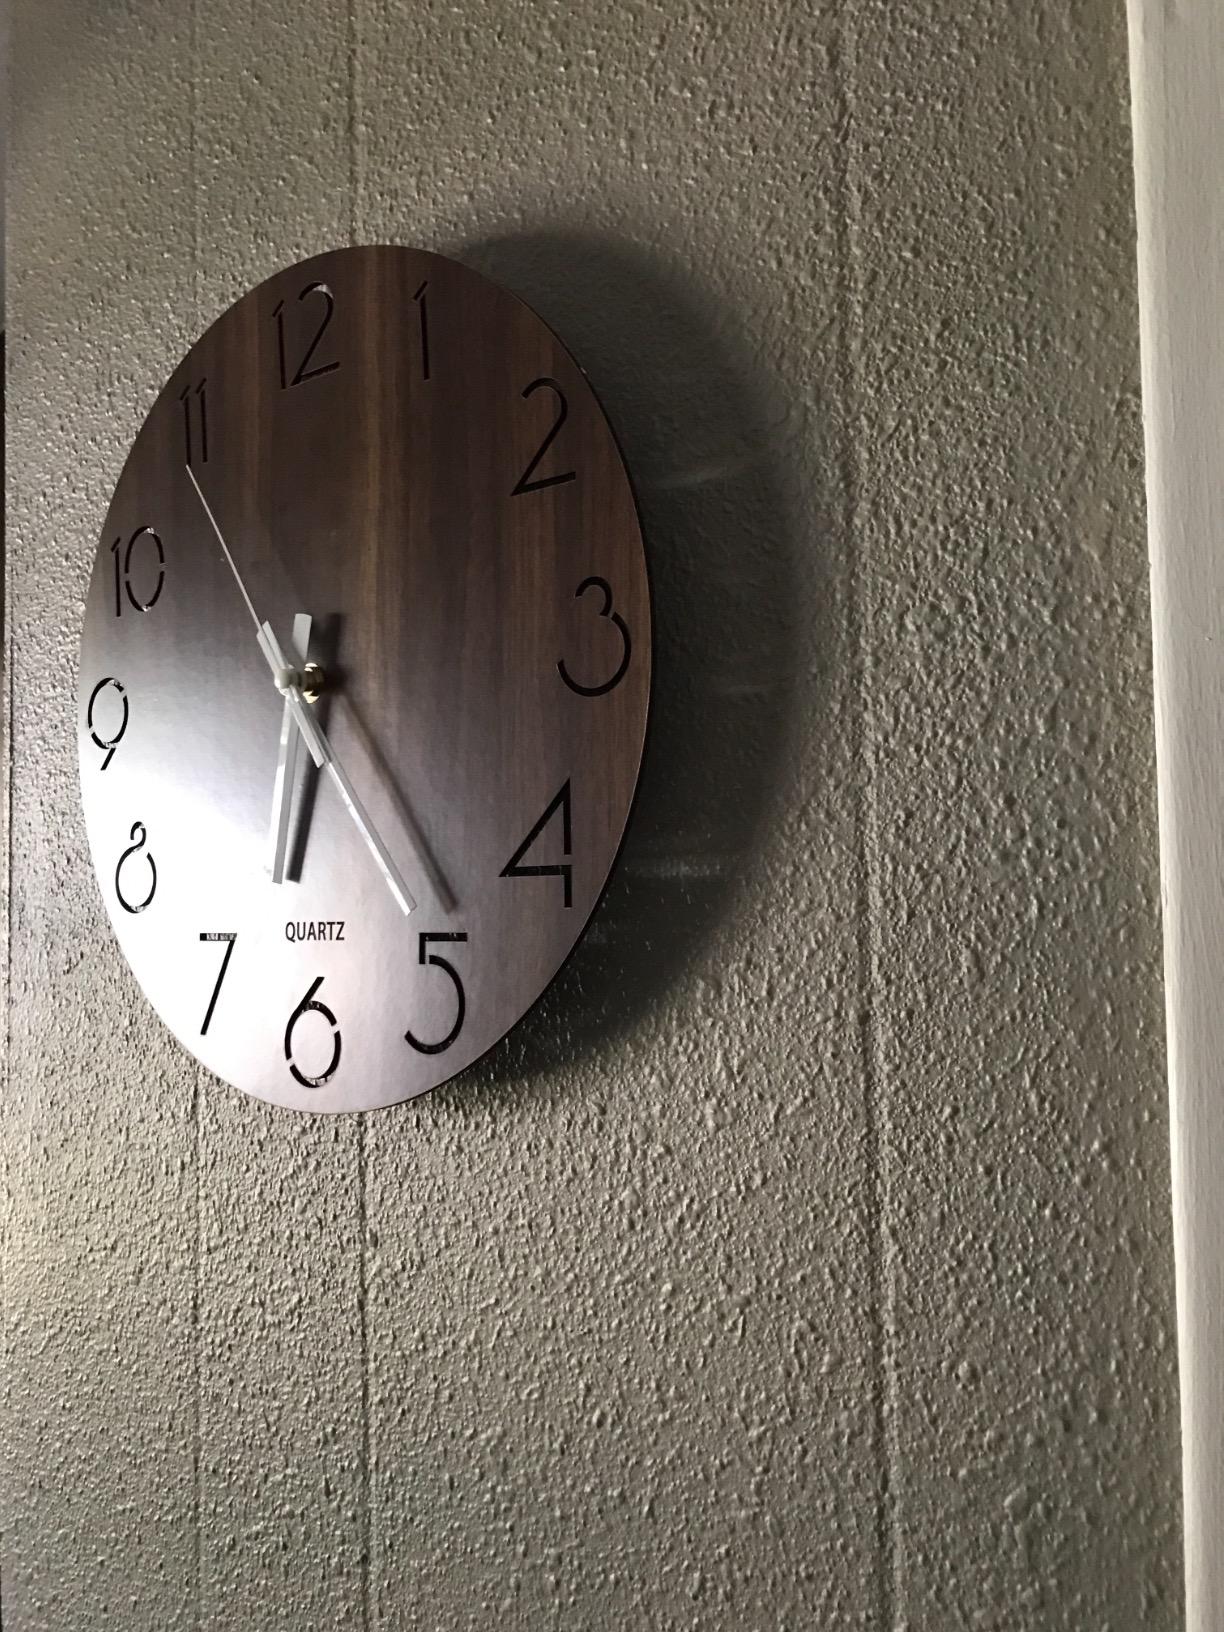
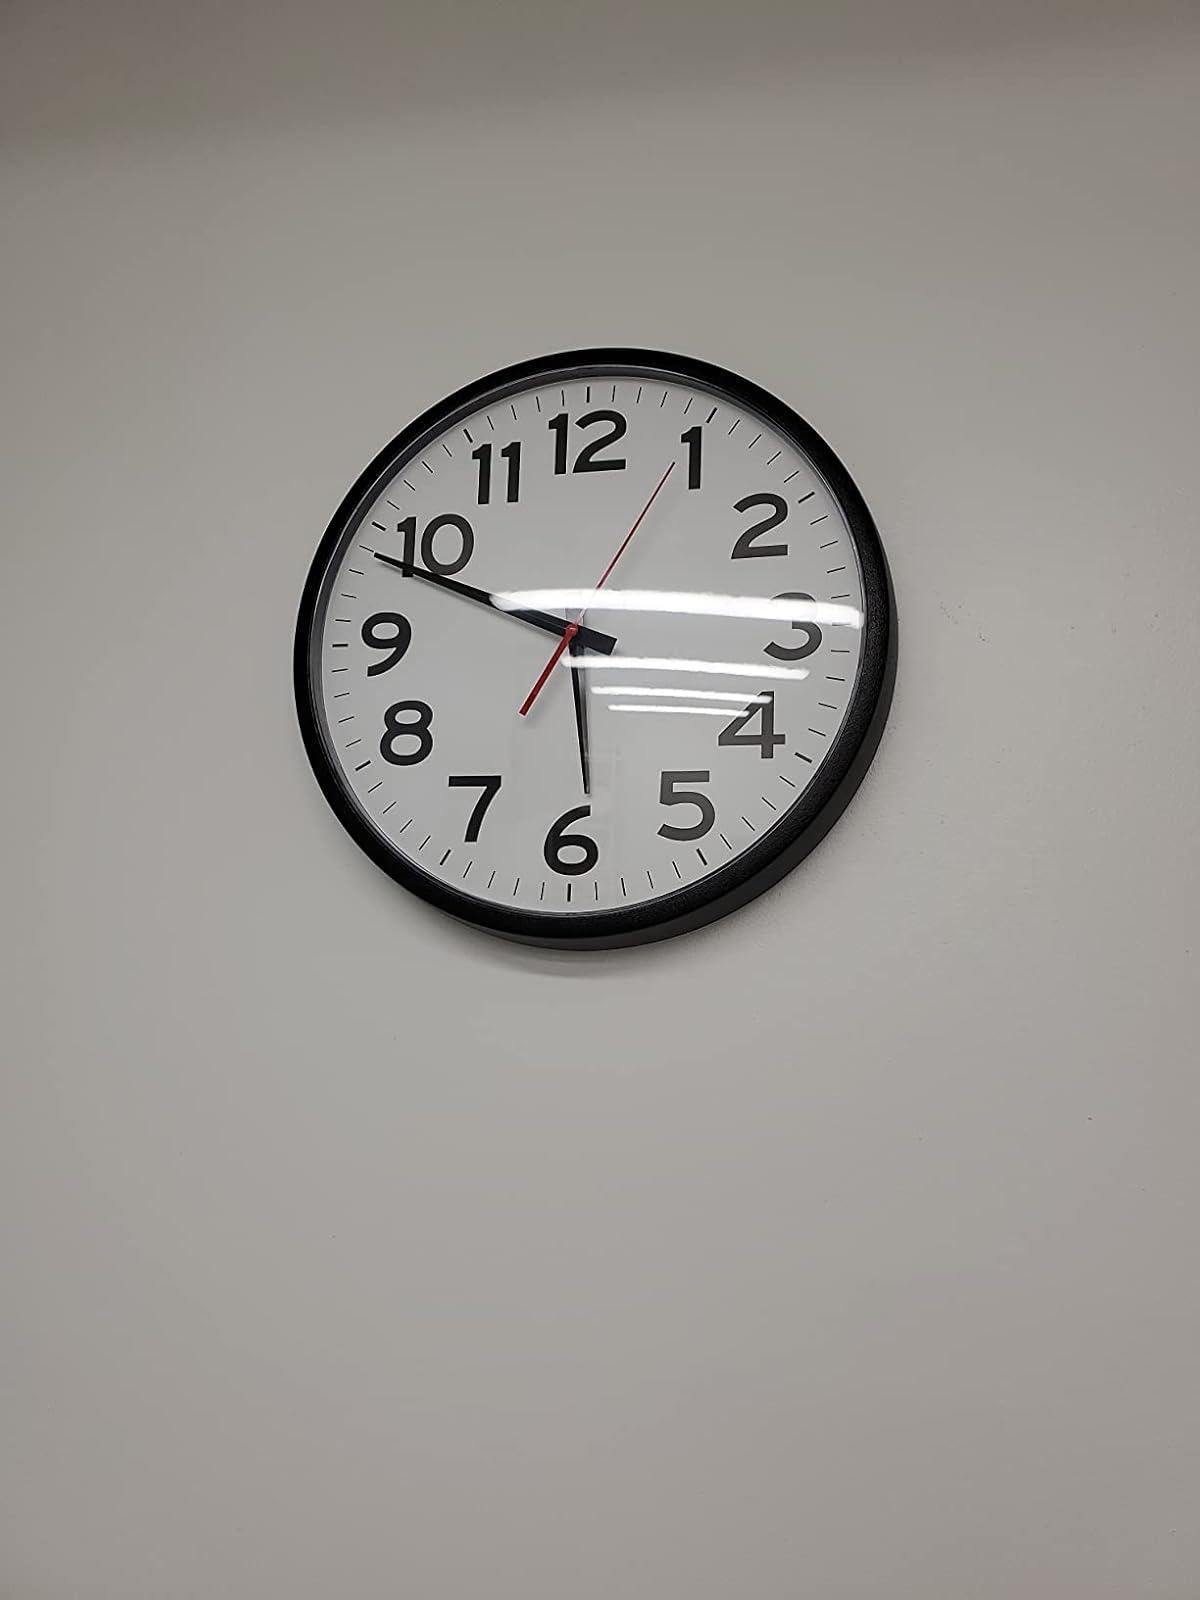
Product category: clock
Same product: no